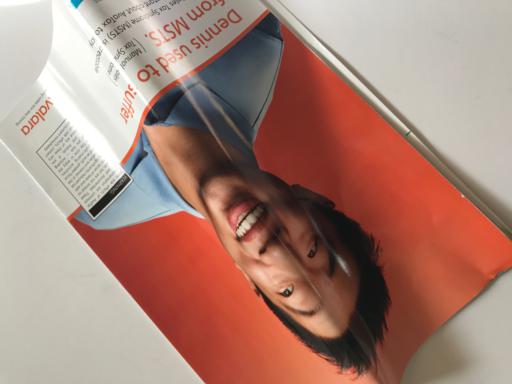
Waste category: paper